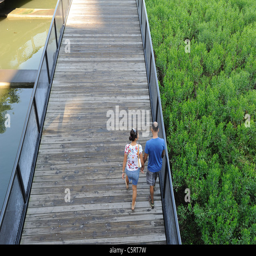
a couple walking across a bridge